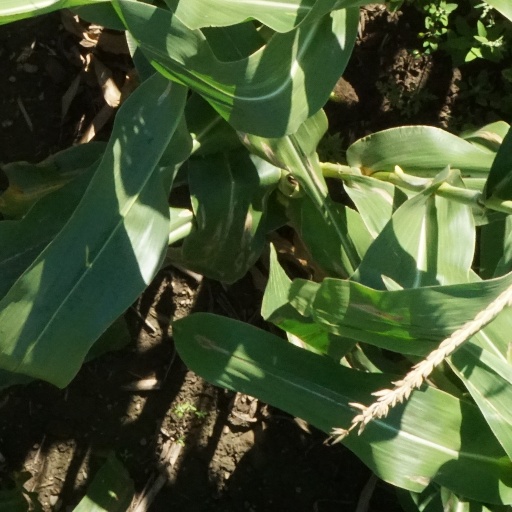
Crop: maize; corn